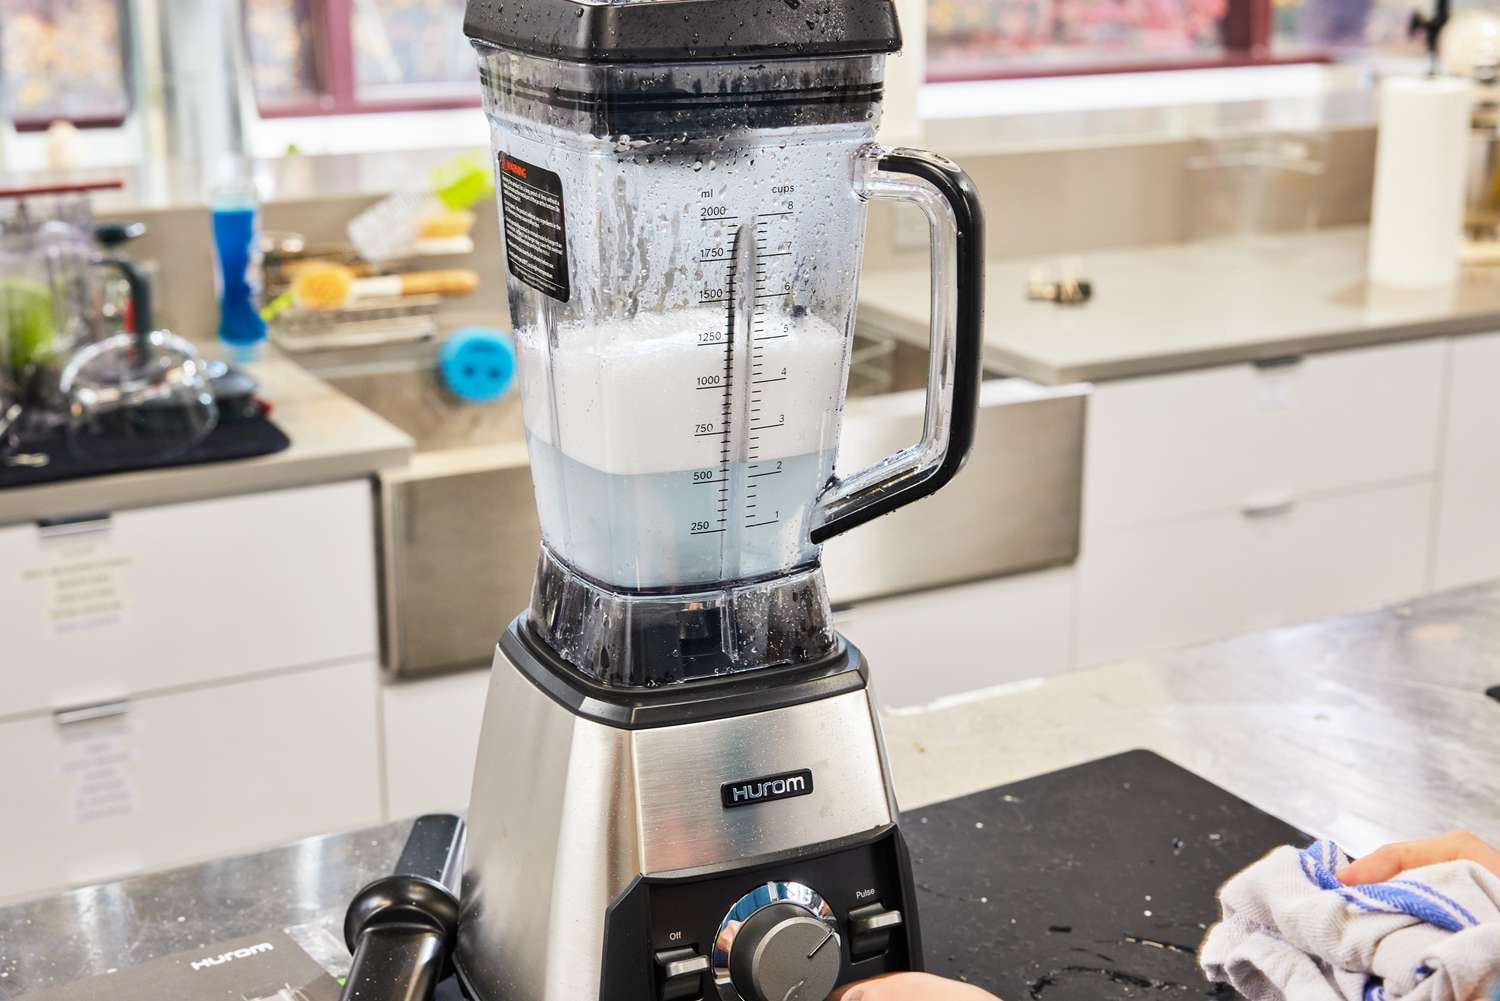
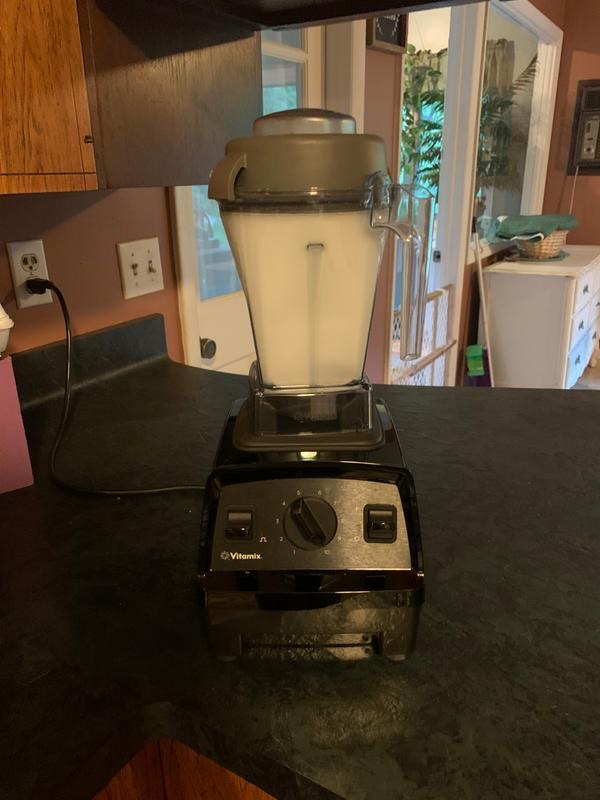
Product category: items_blender
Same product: no